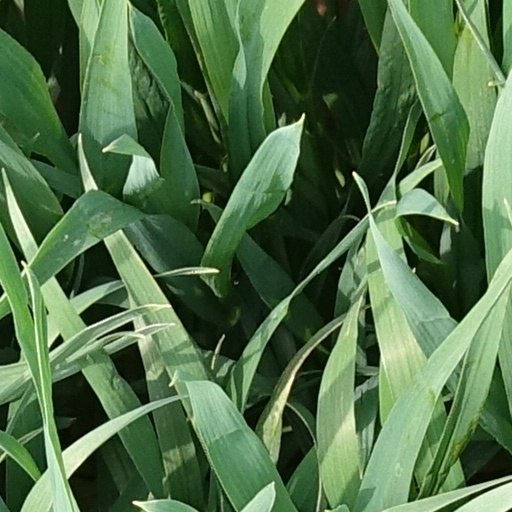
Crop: wheat